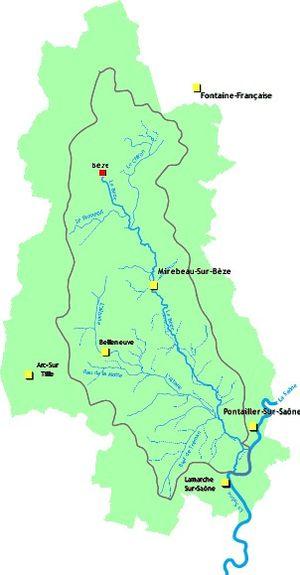
Carte réalisée à partir de celle présente dans la Lettre d’information du Contrat de bassin de la Bèze et de l’Albane numéro 1 - Fév. 2010, page 1. Les communes mentionnées (figurés ponctuels jaune) représentent les stations de mesure hydrauliques. La source de la Bèze est figuré par un ponctuel rouge. Le bassin versant est figuré par une surface de couleur verte.
La Bèze est une rivière française située dans le département de la Côte-d'Or, en Bourgogne-Franche-Comté. C'est un affluent de la Saône en rive droite et donc un sous-affluent du Rhône.
Le Chiron ou ruisseau de Bessey est un ruisseau français du département de la Côte-d'Or dans la région Bourgogne-Franche-Comté et un affluent gauche de la Bèze, donc un sous-affluent du Rhône par la Saône.
L'Albane est une rivière française du département de la Côte-d'Or dans la région Bourgogne-Franche-Comté et un affluent droit de la Bèze, donc un sous-affluent du Rhône par la Saône.
Le Pannecul ou ruisseau de la Fontaine Noire est un ruisseau français du département de la Côte-d'Or dans la région Bourgogne-Franche-Comté et un affluent droit de la Bèze, donc un sous-affluent du Rhône par la Saône.